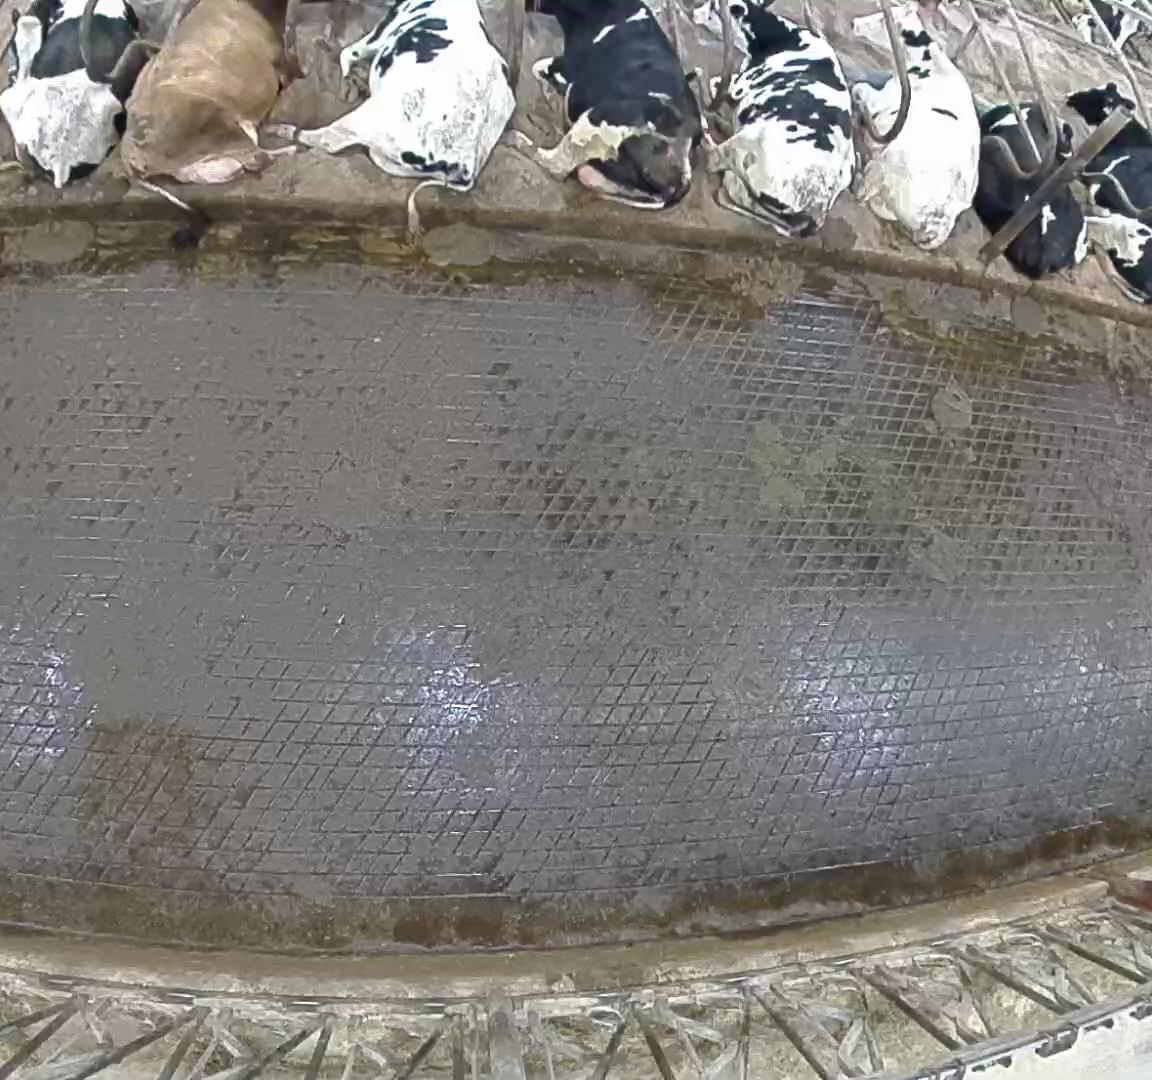
Number of cows: 8